University museum

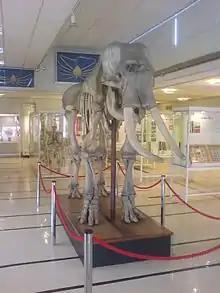
A mounted Elephant skeleton at the Cole Museum of Zoology, situated in the University of Reading's Whiteknights Campus.

A university museum is a repository of collections run by a university, typically founded to aid teaching and research within the institution of higher learning. The Ashmolean Museum at the University of Oxford in England is an early example, originally housed in the building that is now the Museum of the History of Science. A more recent example is the Holburne Museum of Art in Bath, originally constructed as a hotel in 1796 it is now the official museum of the University of Bath.